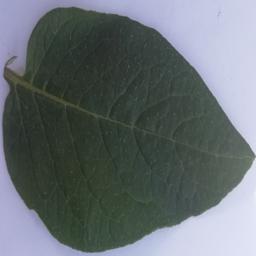
Label: Potato___Healthy